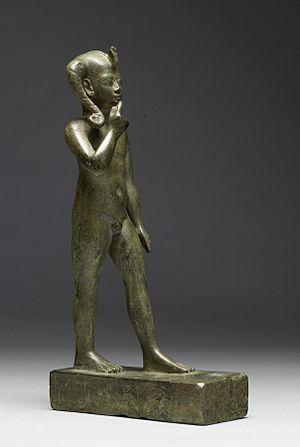
Isis est une reine mythique et une déesse funéraire de l'Égypte antique. Le plus souvent, elle est représentée comme une jeune femme coiffée d'un trône ou, à la ressemblance d'Hathor, d'une perruque surmontée par un disque solaire inséré entre deux cornes de vache.
Les dieux et déesses de l’Égypte antique représentent une foule considérable de plus d'un millier de puissances surnaturelles ; divinités cosmogoniques, divinités provinciales, divinités locales, divinités funéraires, personnification de phénomènes naturels ou de concepts abstraits, ancêtres déifiés, démons, génies, divinités étrangères importées, etc. Le terme égyptien pour dieu est netjer et son plus ancien hiéroglyphe représente vraisemblablement un mat enveloppé de bandelettes de tissu. Pour désigner le concept de la divinité, les glyphes alternatifs sont le faucon sur un perchoir et un personnage accroupi. D'autres termes existent pour désigner une divinité, tel baou ou sekhem mais leur diffusion a été de moindre importance.